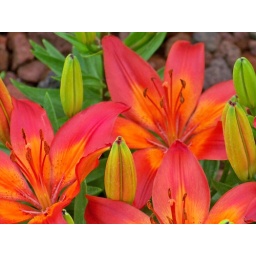
Beautiful lillys in my front flower bed